Oslo Metro rolling stock

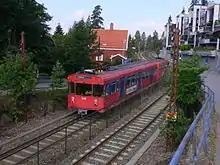
T1300 unit at Holmenkollen

The Oslo Metro uses 750 volt direct current fed to the train via a third rail, along a standard gauge track. The system is not compatible to the Oslo Tramway, but the T1300 and T2000 have been built to run on both the suburban lines of the tramway and the metro. The platforms are long, and the height of the train floors are above the track, allowing step-free access to the platforms.